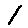
Label: 1